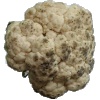
Label: Cauliflower 1